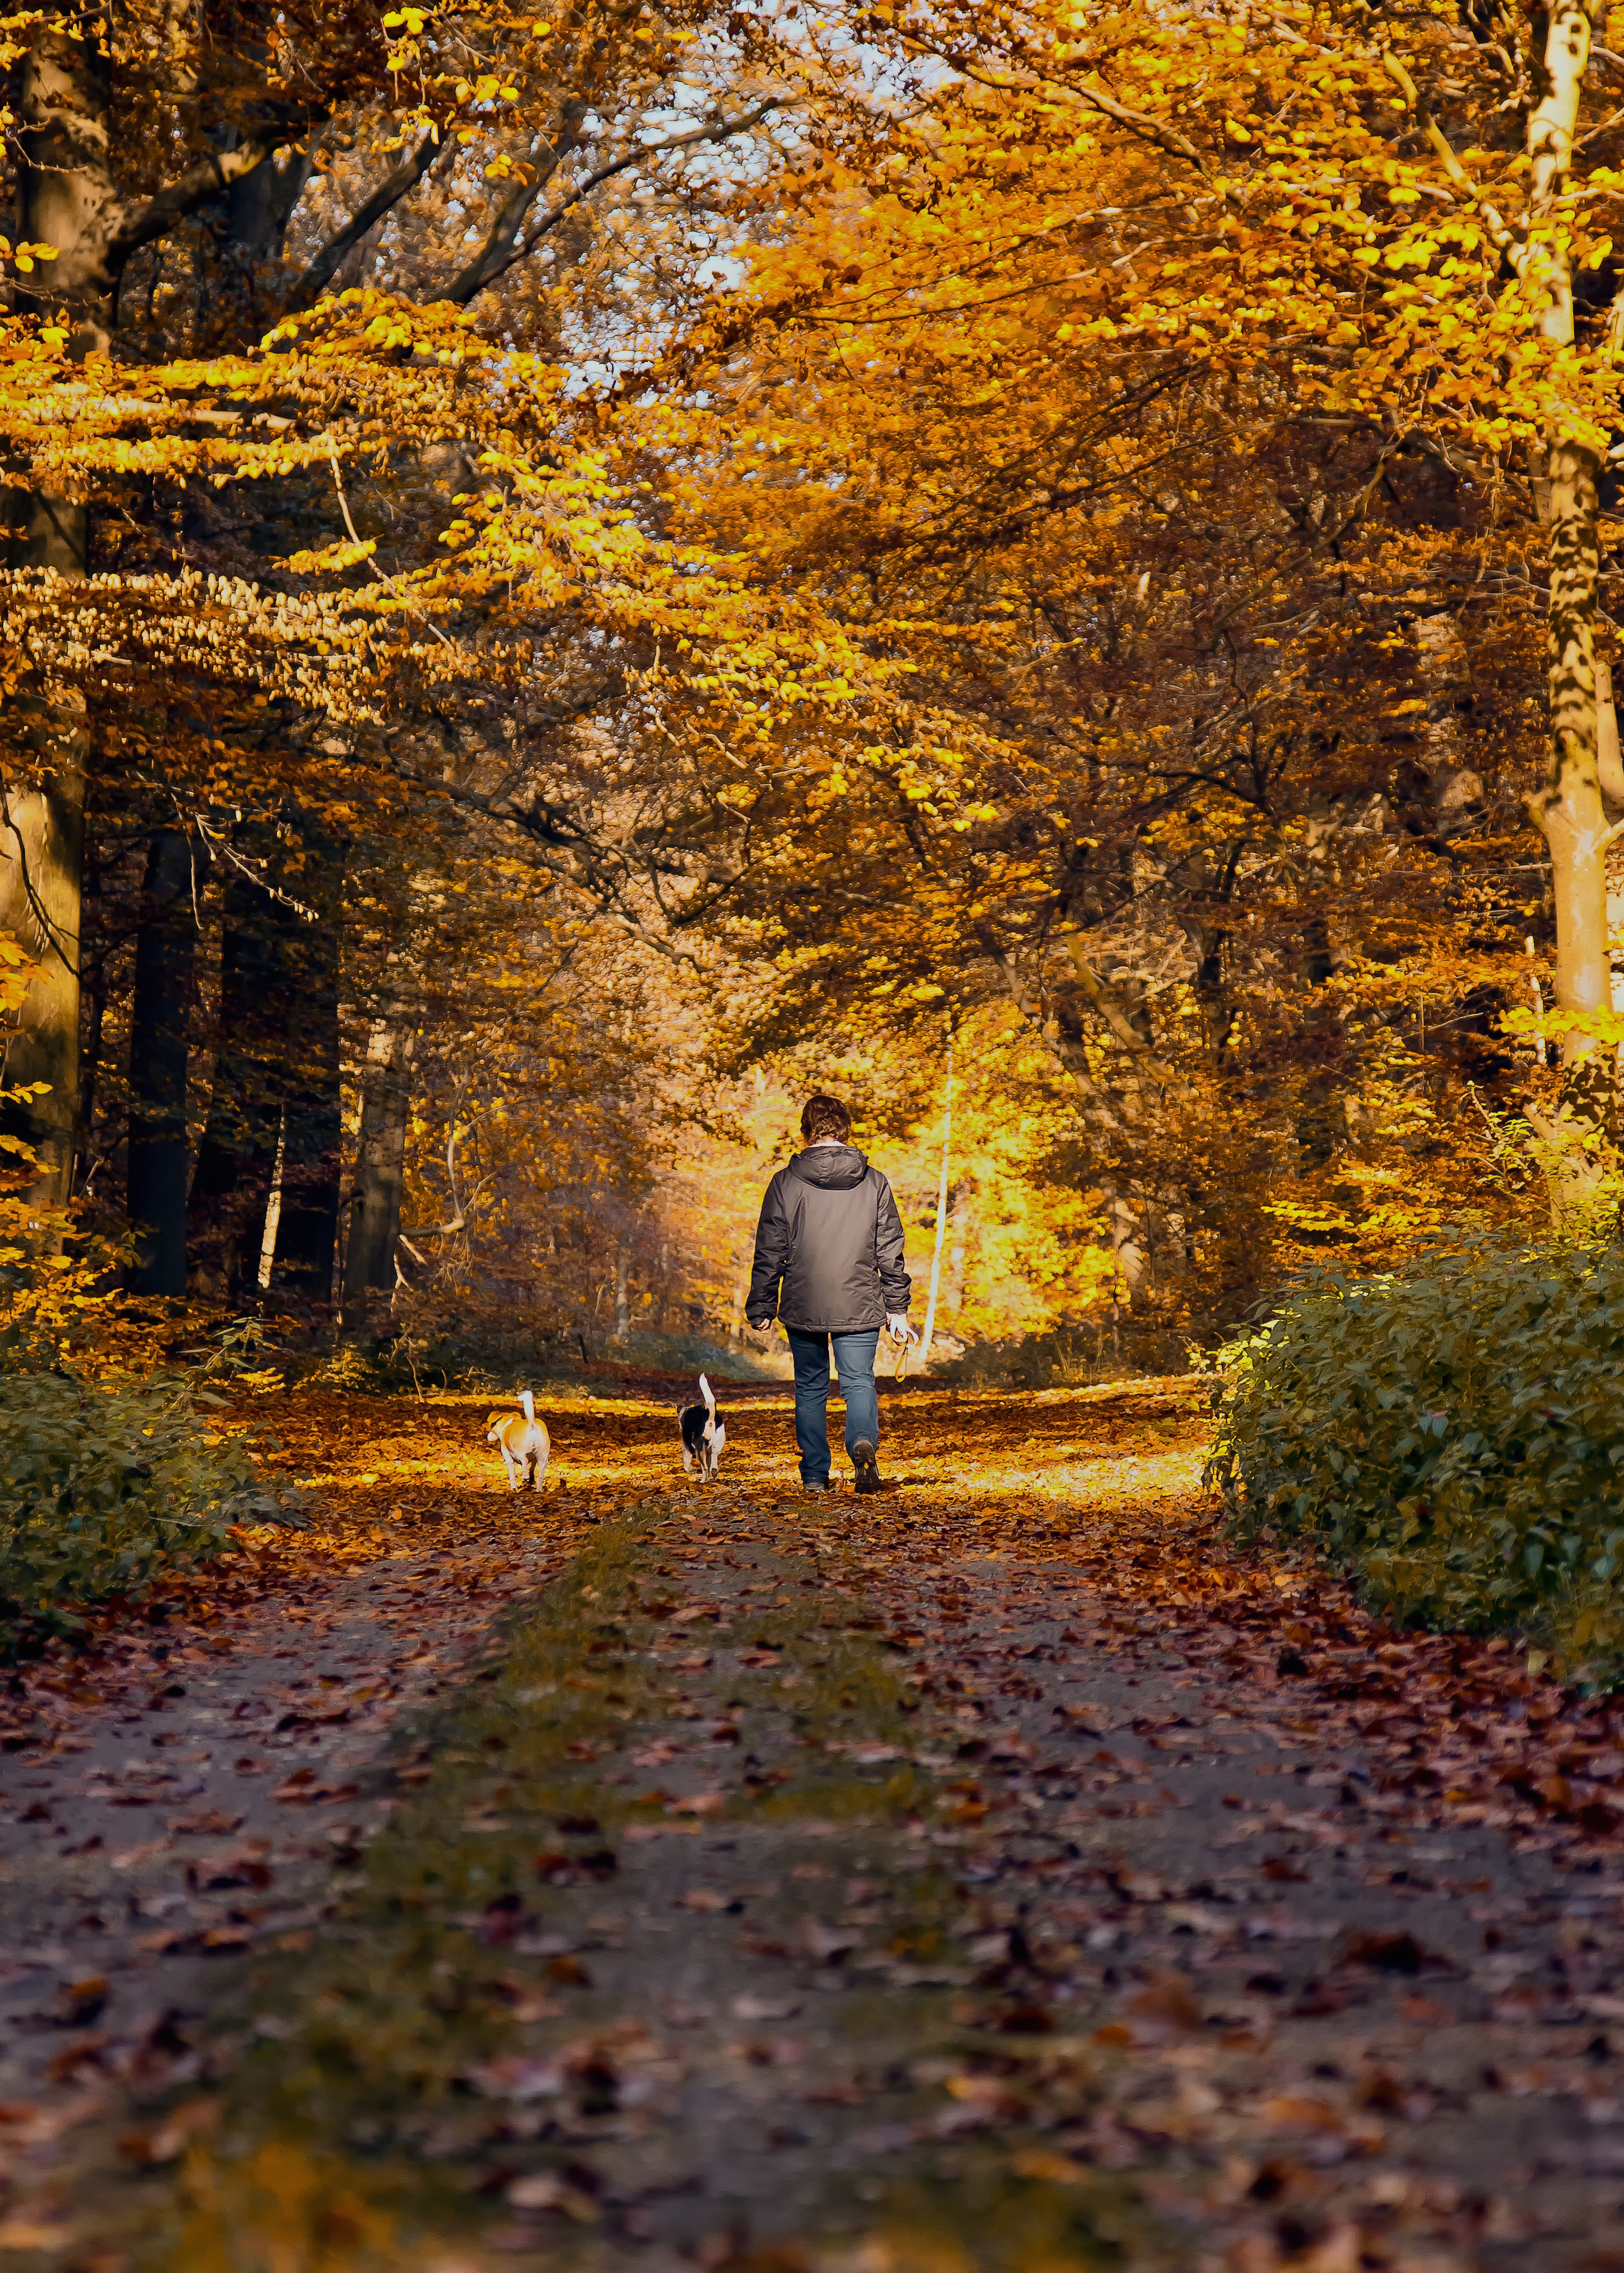
landscape, tree, nature, forest, rock, wilderness, plant, hiking, trail, meadow, sunlight, morning, leaf, dog, walk, evening, reflection, autumn, rest, leisure, lane, season, trees, promenade, woodland, walkers, mood, idyll, away, nature trail, fall color, fall foliage, fall leaves, back light, forest path, personal, nature reserve, autumn light, forest trail, woody plant